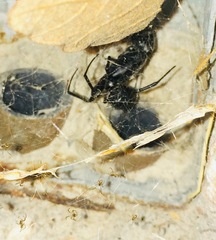
Species: Lactrodectus_hesperus